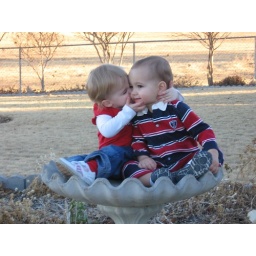
Brynn plants a kiss on Andrew while they posed in Memaw's bird bath.